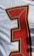
Number: 3